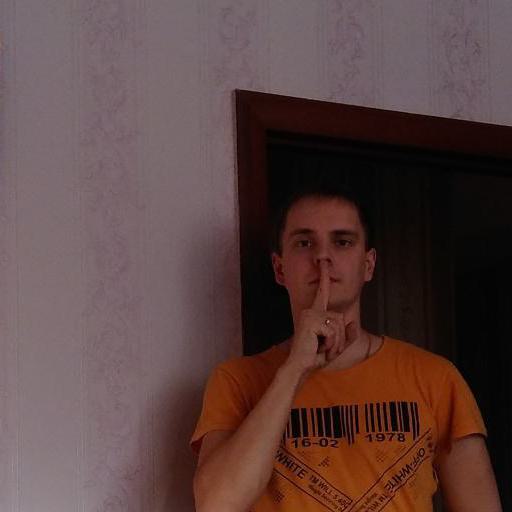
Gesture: mute